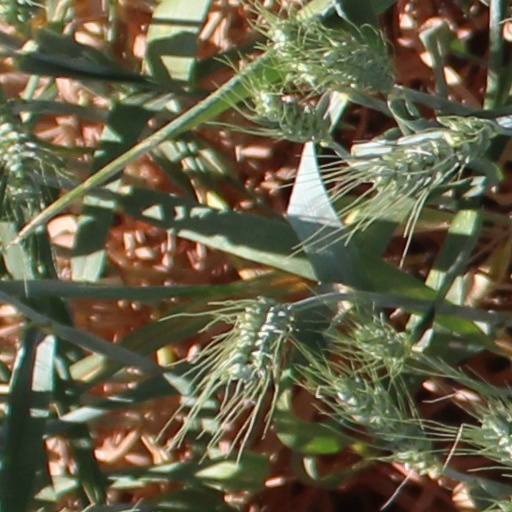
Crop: wheat